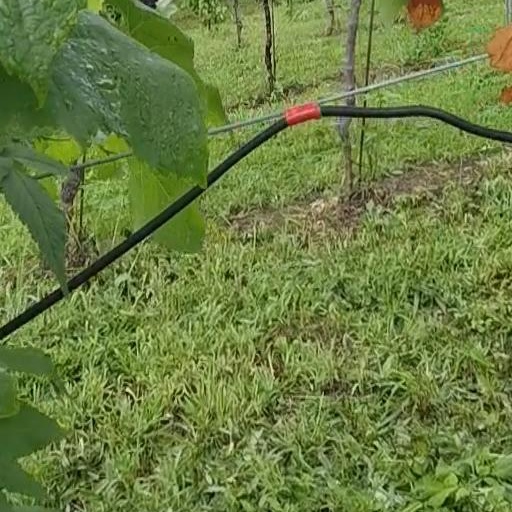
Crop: grape